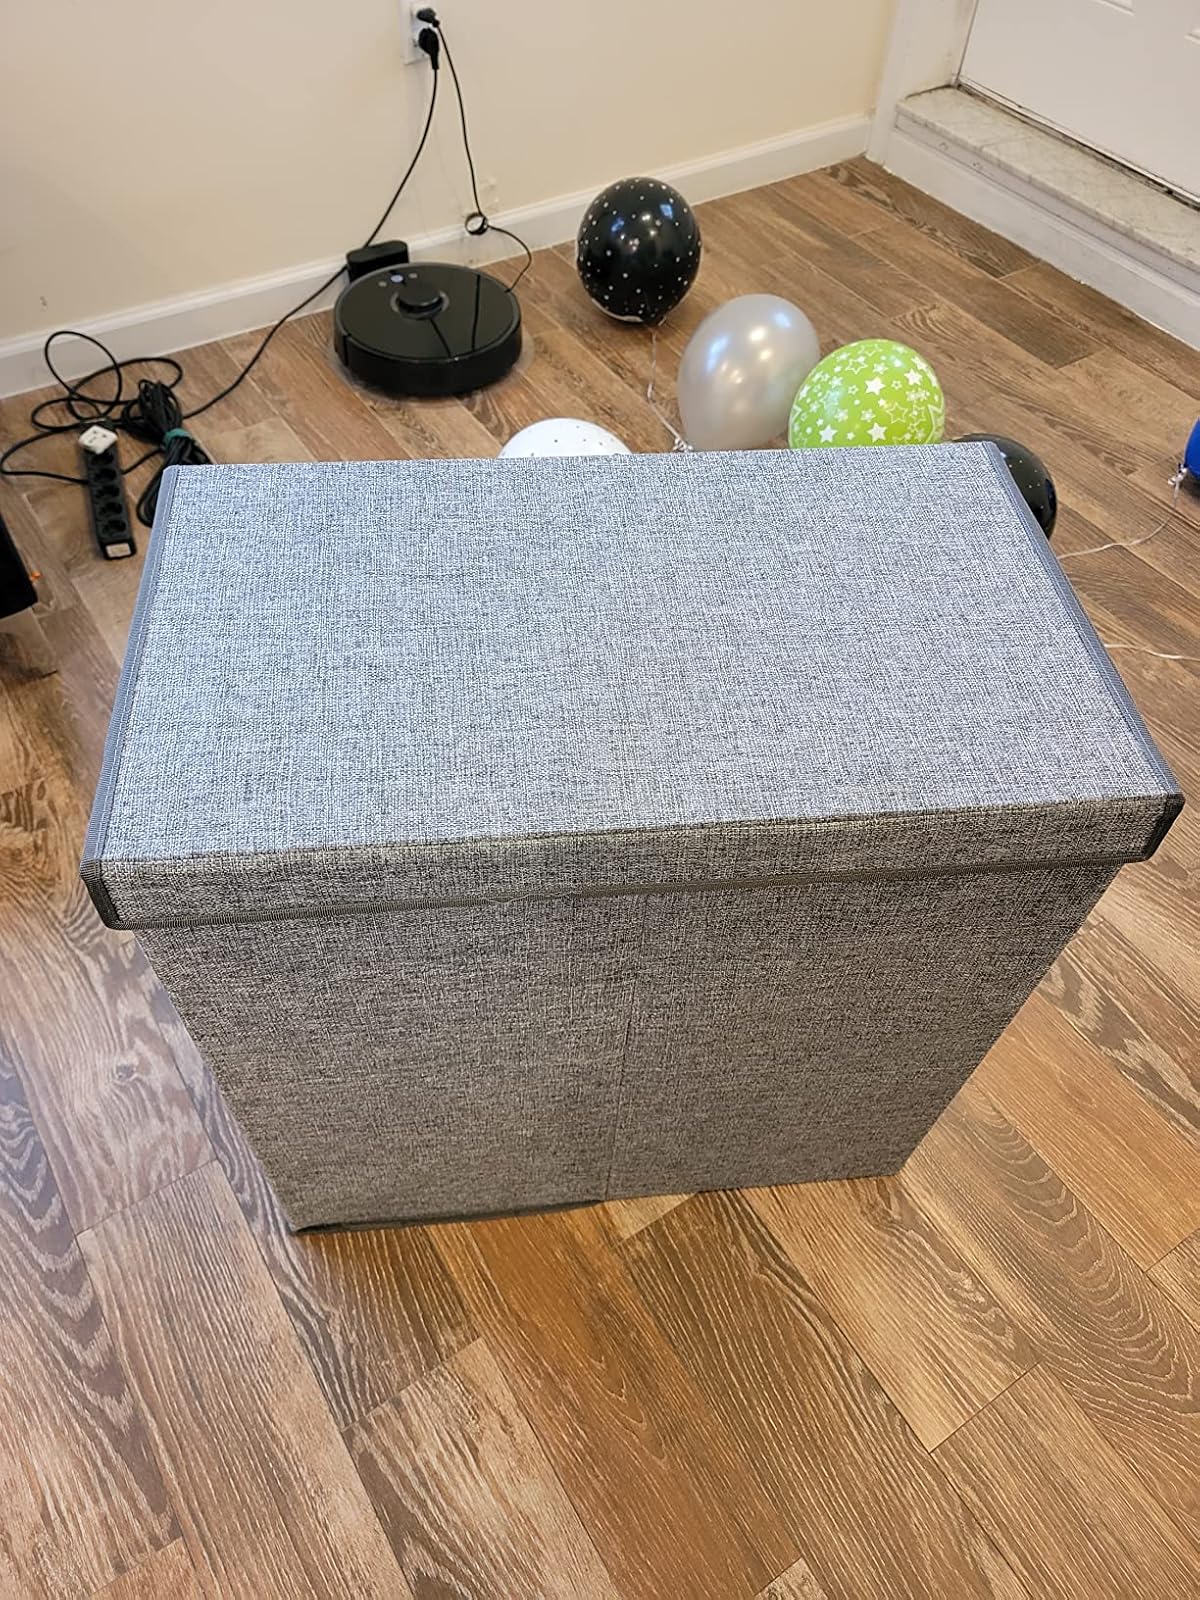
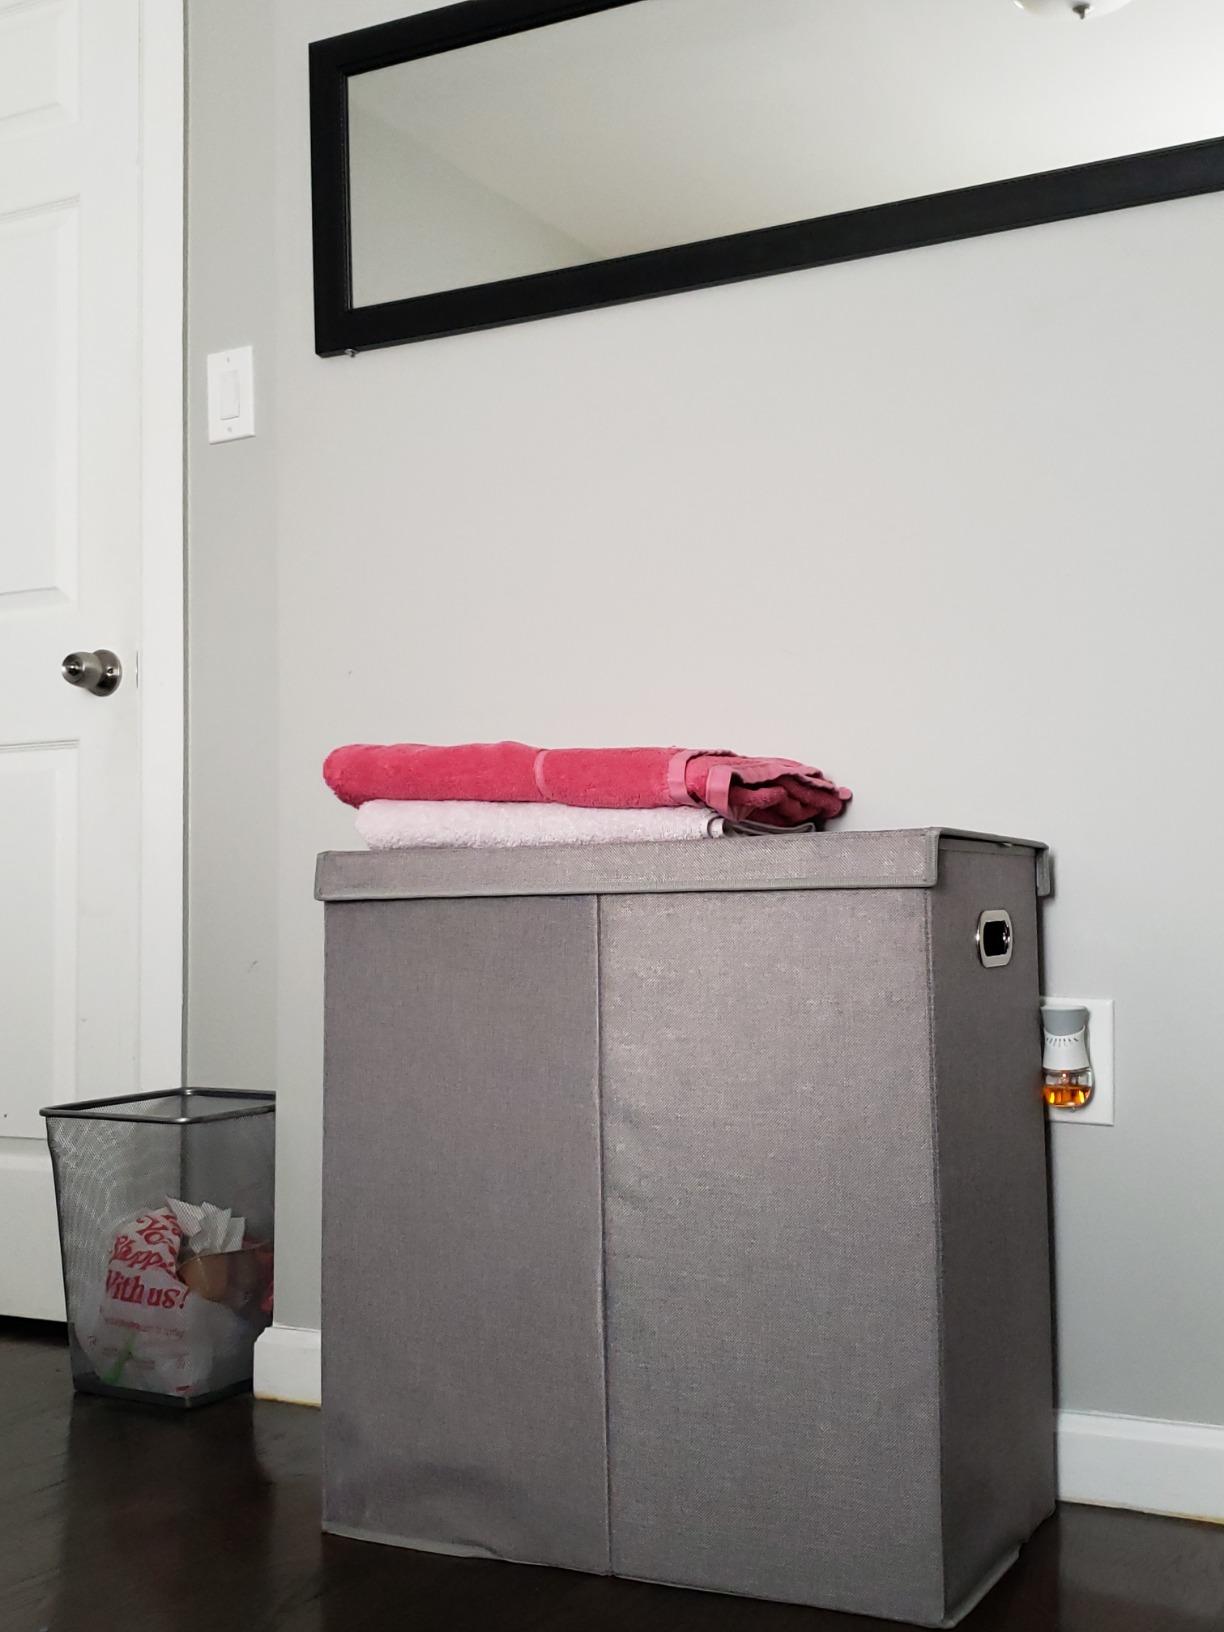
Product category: items_hamper
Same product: yes